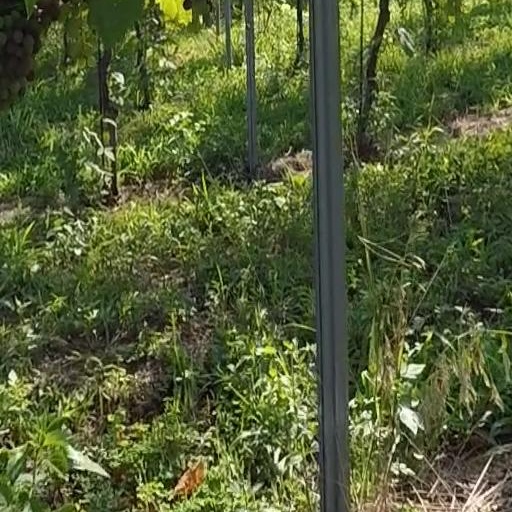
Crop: grape